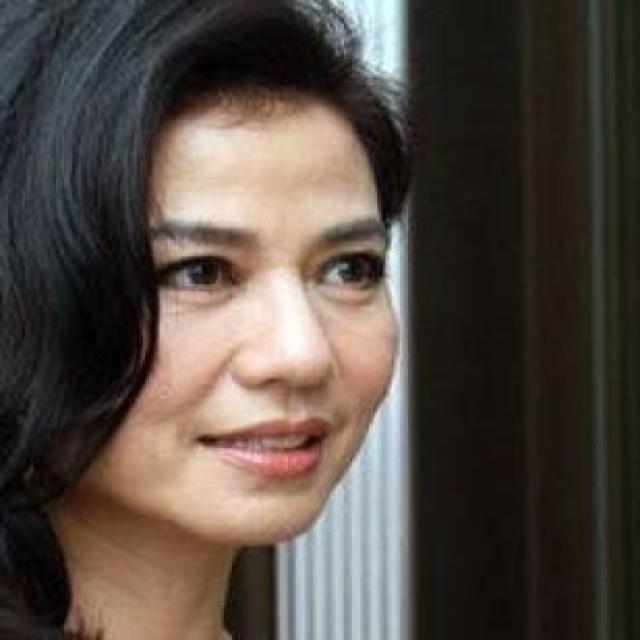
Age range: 45-64